Gurdwara Sri Guru Singh Sabha Southall

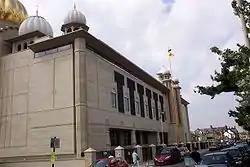
Exterior and main entrance of Gurdwara Sri Guru Singh Sabha, Southall

Gurdwara Sri Guru Singh Sabha Southall (SGSS) is a Sikh Gurdwara situated on Guru Nanak Road and Park Avenue, Southall, in the London Borough of Ealing. It is the largest Sikh temple in London. Building work at the Havelock Road site commenced in March 2000 and the Gurdwara opened on Sunday 30 March 2003, in order to accommodate Southall's growing Sikh community. The Gurdwara cost £17.5 million to build. It was funded by donations from members of the local Sikh community.